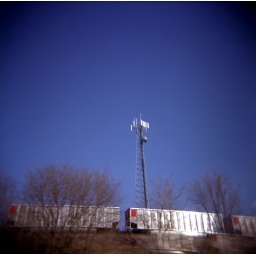
A cell phone tower near the elevated railroad tracks on my way to work.